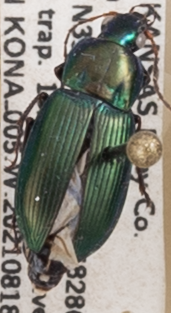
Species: Poecilus chalcites
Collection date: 2021-08-18
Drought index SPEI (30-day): -1.01
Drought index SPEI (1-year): -0.39
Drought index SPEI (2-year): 0.03